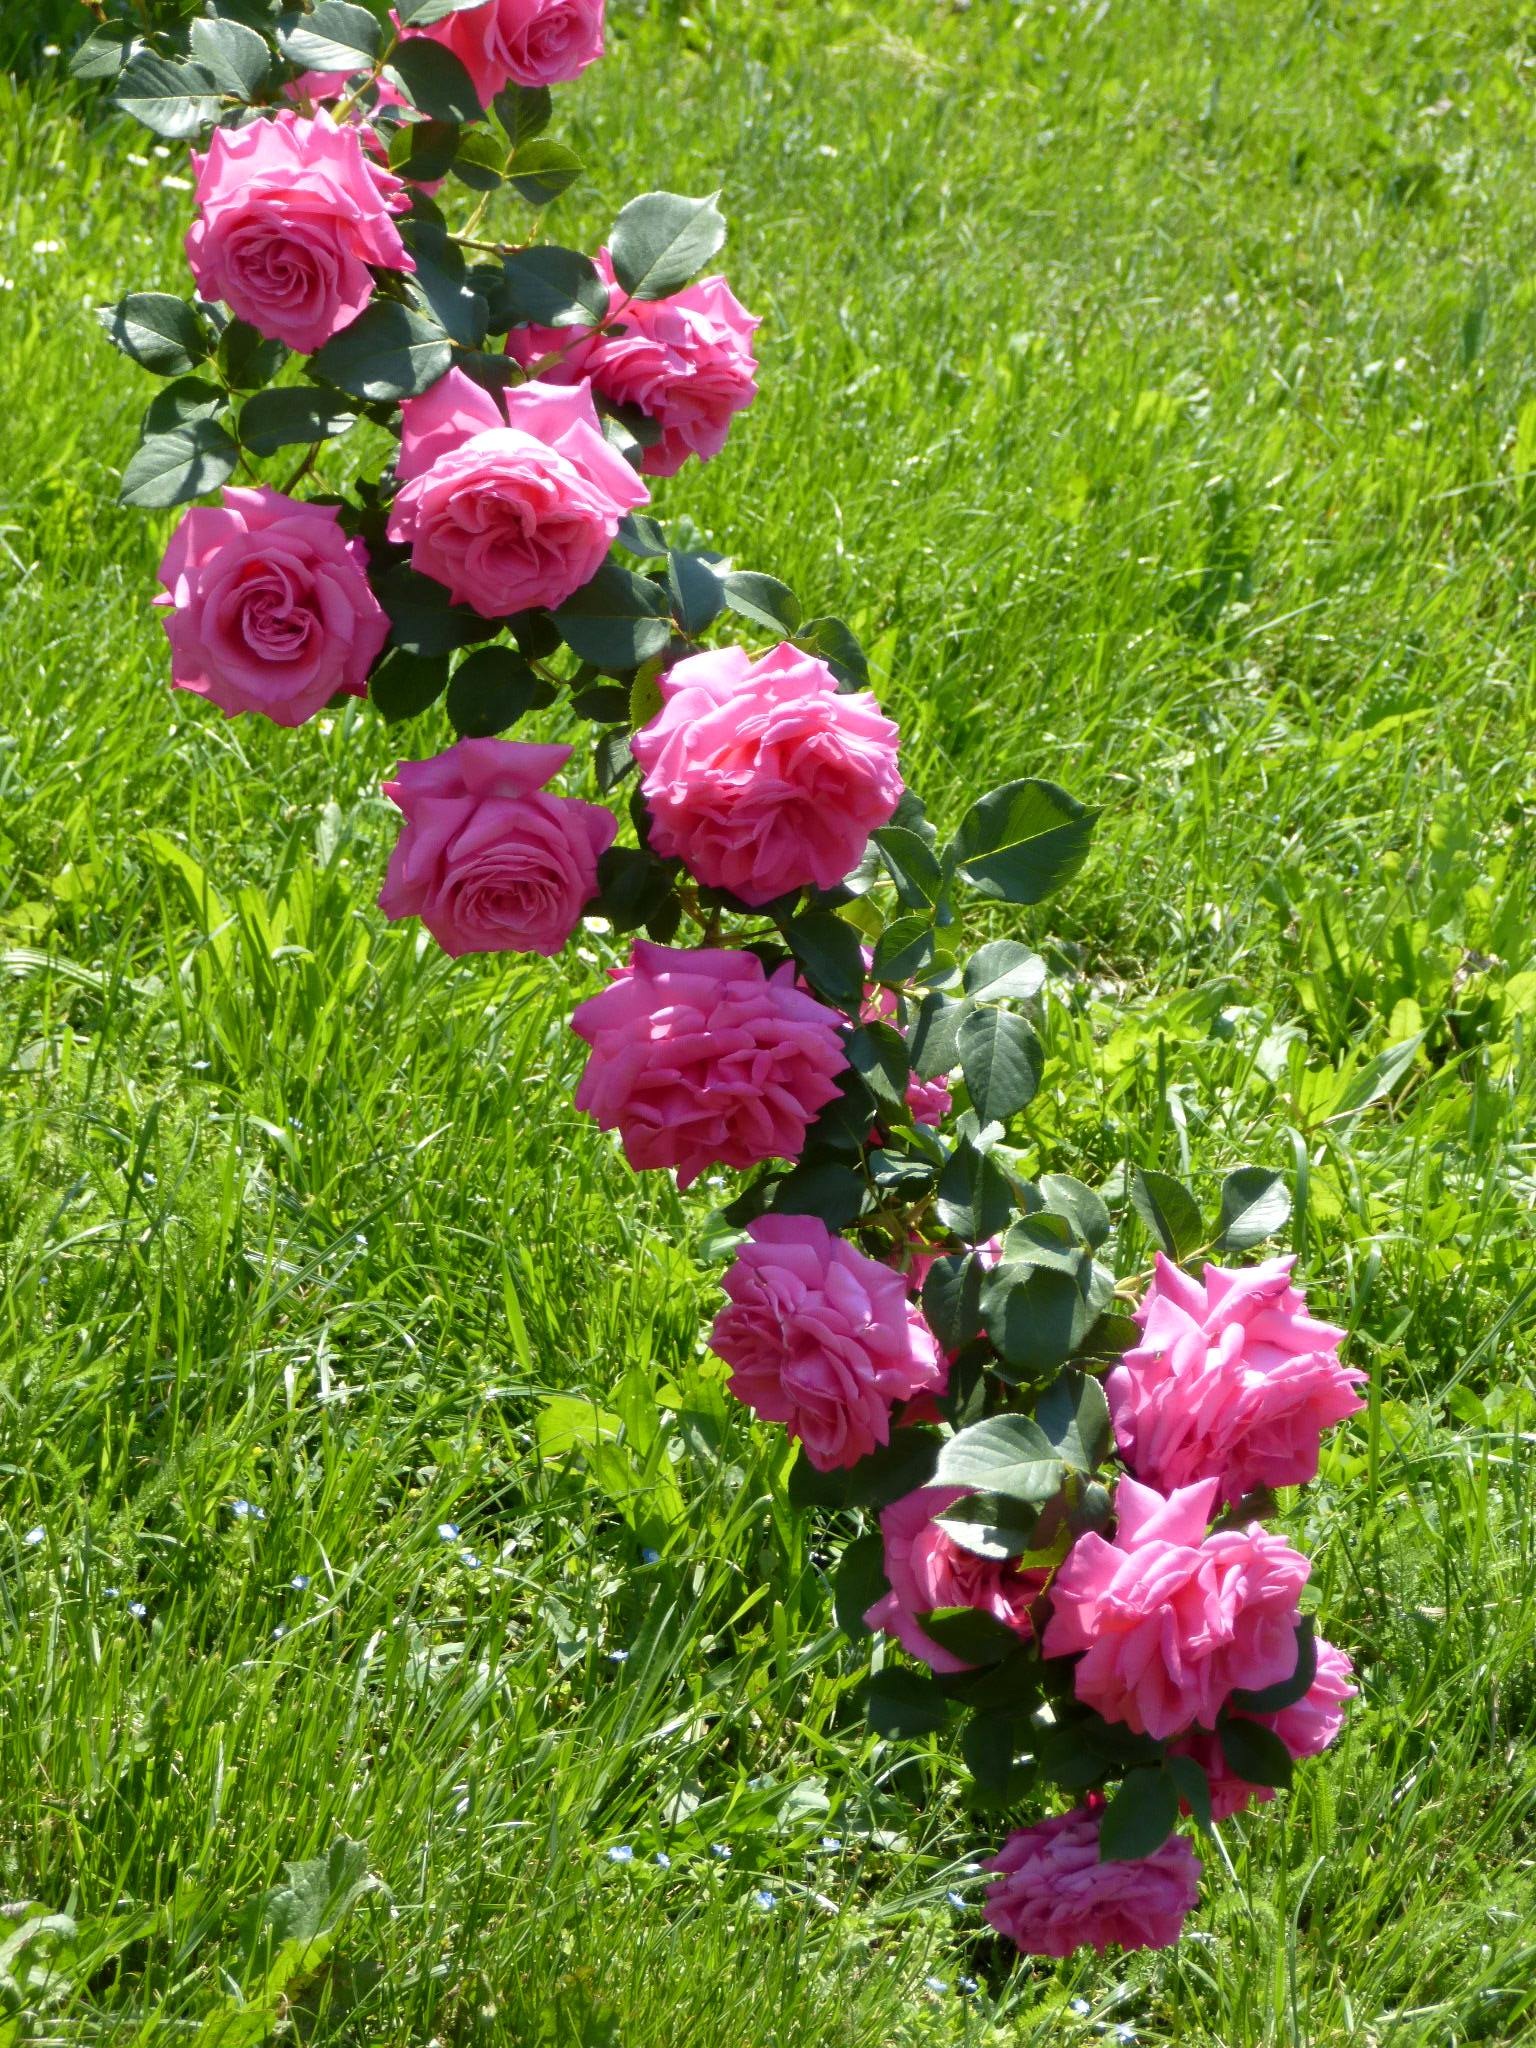
grass, plant, sunshine, lawn, meadow, flower, rose, green, garden, pink, shrub, peony, hollyhocks, flowering plant, garden roses, rose family, vicky, fut r zsa, land plant